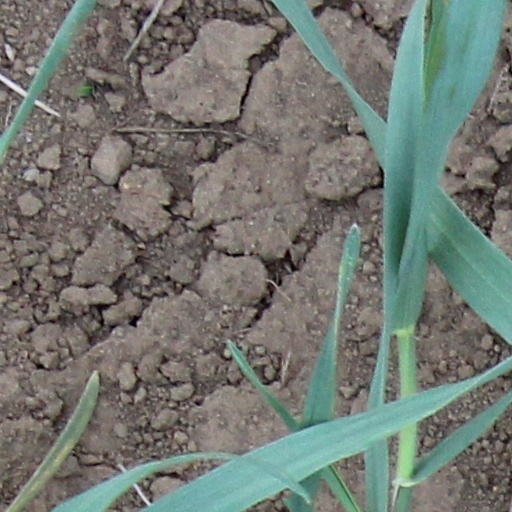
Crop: wheat